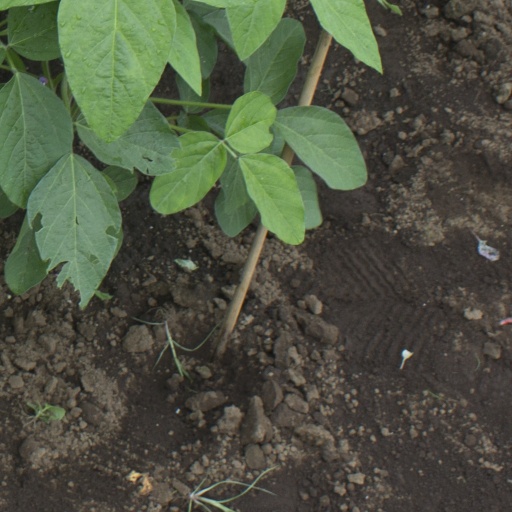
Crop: soybean